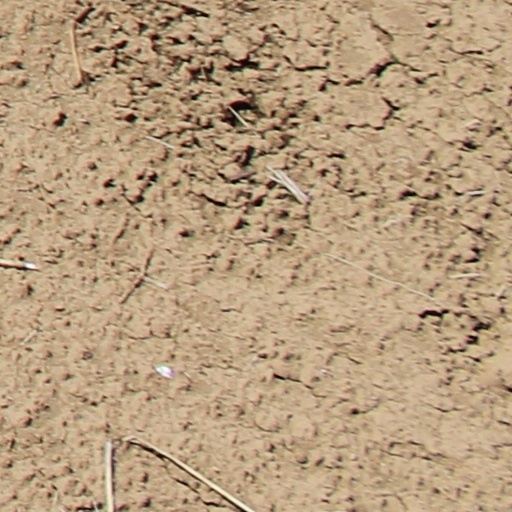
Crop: wheat